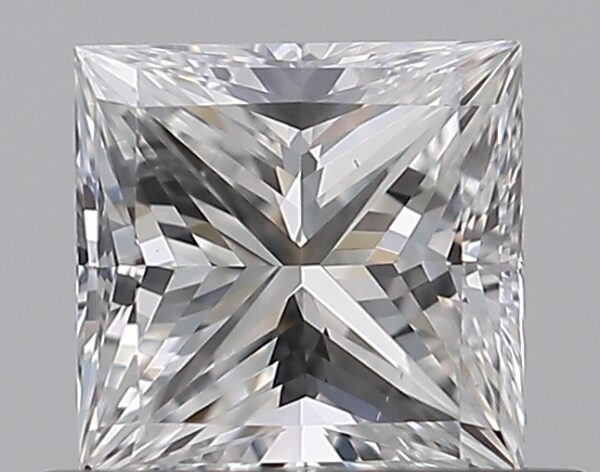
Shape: princess
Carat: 0.59
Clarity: VS1
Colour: E
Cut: EX
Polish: EX
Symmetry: VG
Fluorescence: N
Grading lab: GIA
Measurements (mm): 4.79 x 4.71 x 3.35